Colin Simpson (Canadian author)

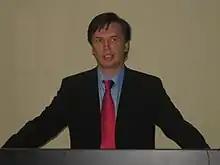
Keynote address, International Distance Education Conference, Copenhagen, 2006

Colin Simpson is a Canadian entrepreneur, software developer, and the author of seven textbooks, including the bestseller Principles of Electronics. With over 500,000 of his textbooks in print, Dr. Simpson is considered as an expert in the teaching of electronics and electronics simulation technology. He has won numerous awards including the Award of Excellence from the Association of Canadian Community Colleges (ACCC), the TVOntario Lifelong Learning Challenge Award, and the Codie award from the Software Publishers Association. Simpson holds two patents in electronics laboratory simulation and control systems technology, and is recognized as an authority on distance education and the integration of laboratory simulation software. He has been interviewed by the CBC, PBS, CTV, TVOntario, "The Globe and Mail", "Toronto Star", "Chicago Tribune", and has lectured at universities around the world. Simpson has a Ph.D. in Electrical Engineering from the University of Hawaii and a Doctorate of Letters from Nipissing University.